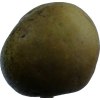
Label: pear